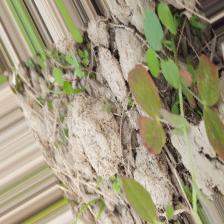
Label: Lentil Rust